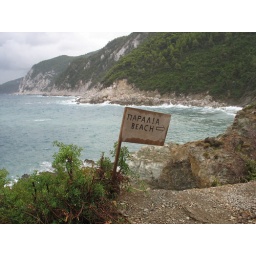
beach sign near Agios Ioannis church, Skopelos